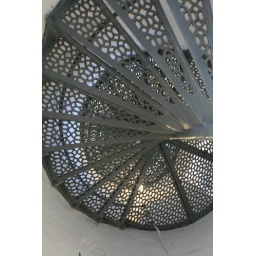
120 feet high in a light house out at lake Michigan.